Božidar Delić

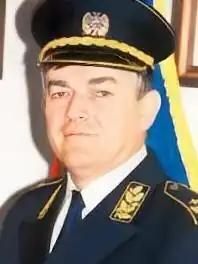
Delić in 2004

Božidar Delić (20 February 1956 – 23 August 2022) was a Serbian general and politician who served as the vice president of the National Assembly of Serbia from 2007 to 2012 and again from 2 to 23 August 2022.